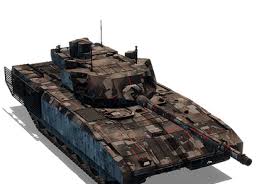
Label: 2S19_MSTA